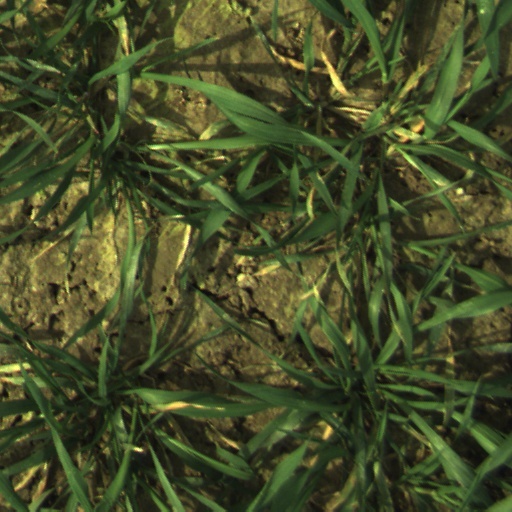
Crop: wheat